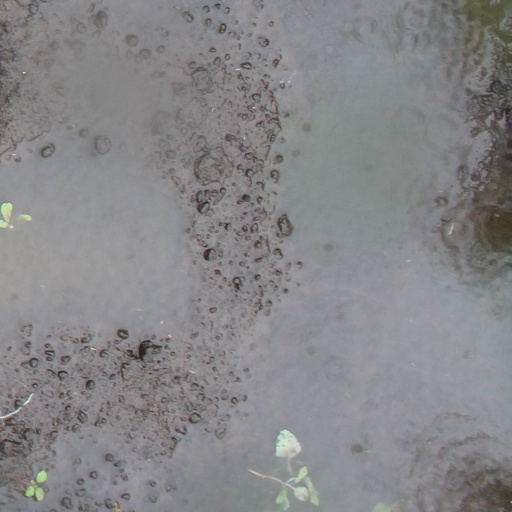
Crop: soybean